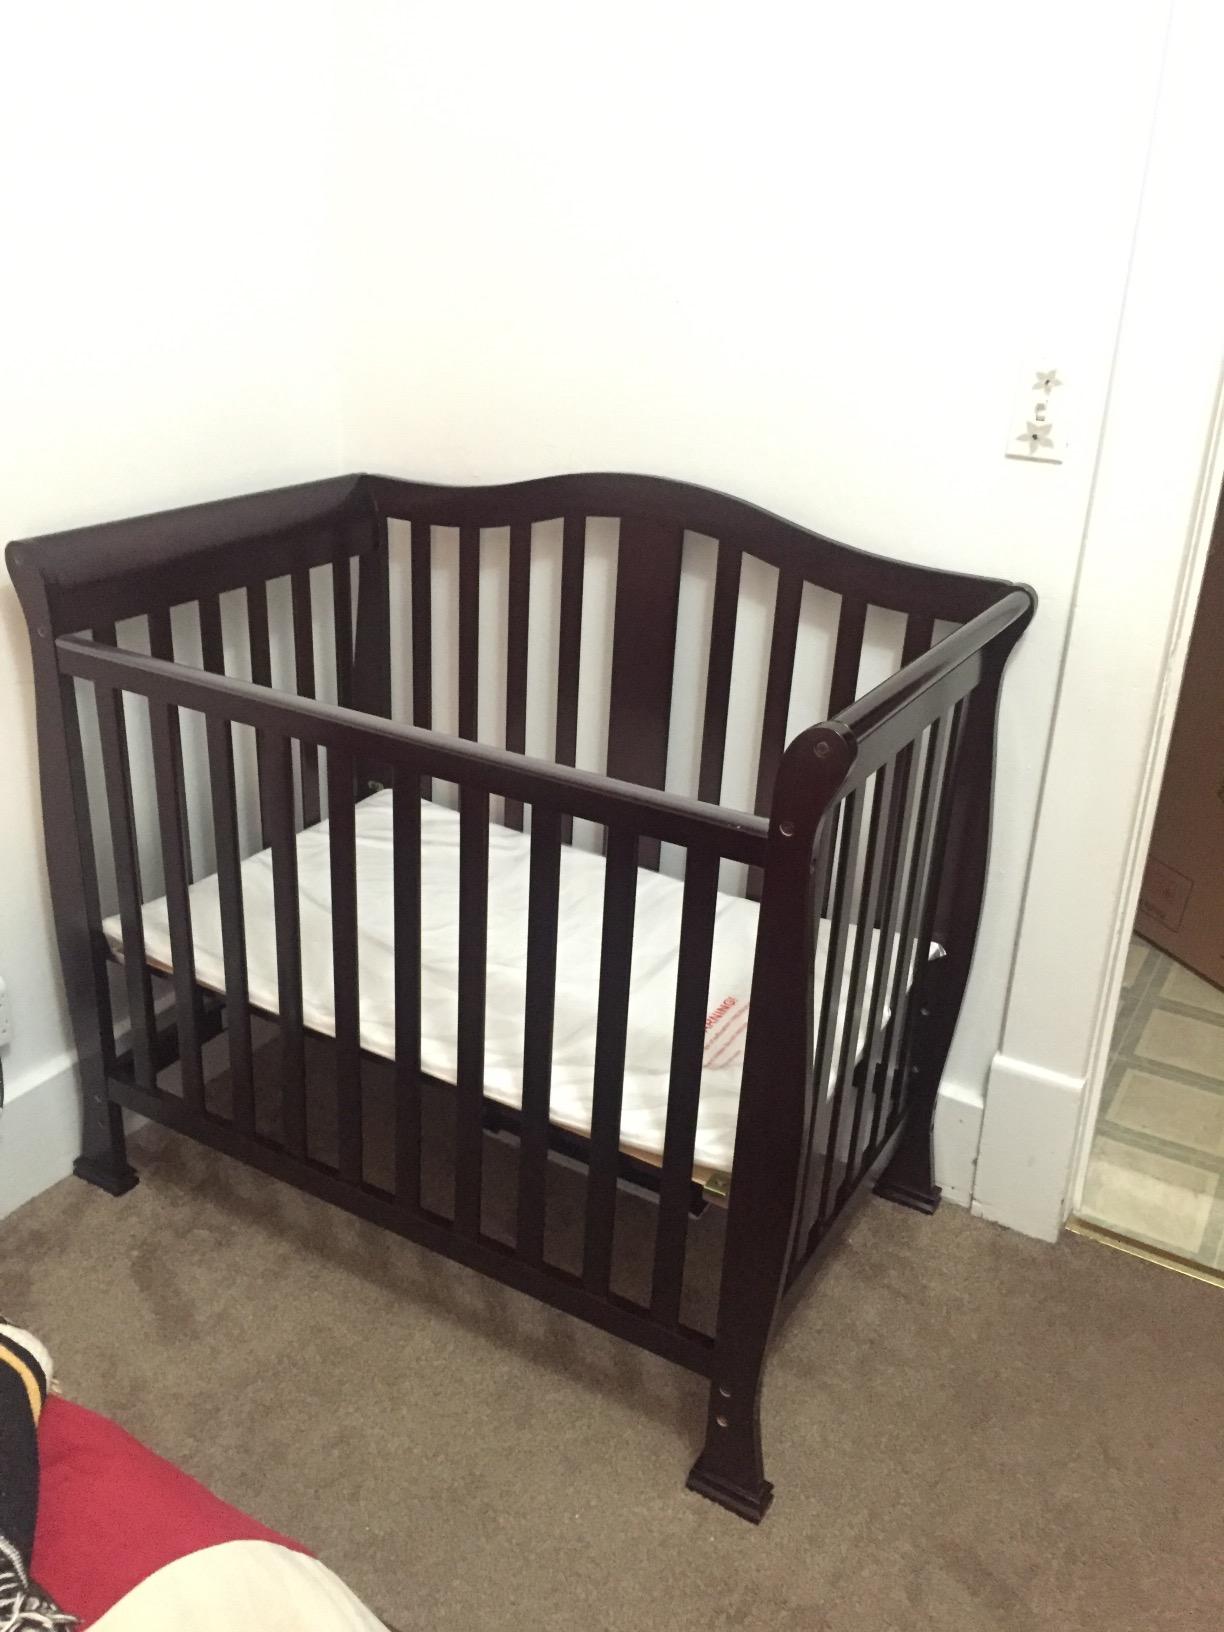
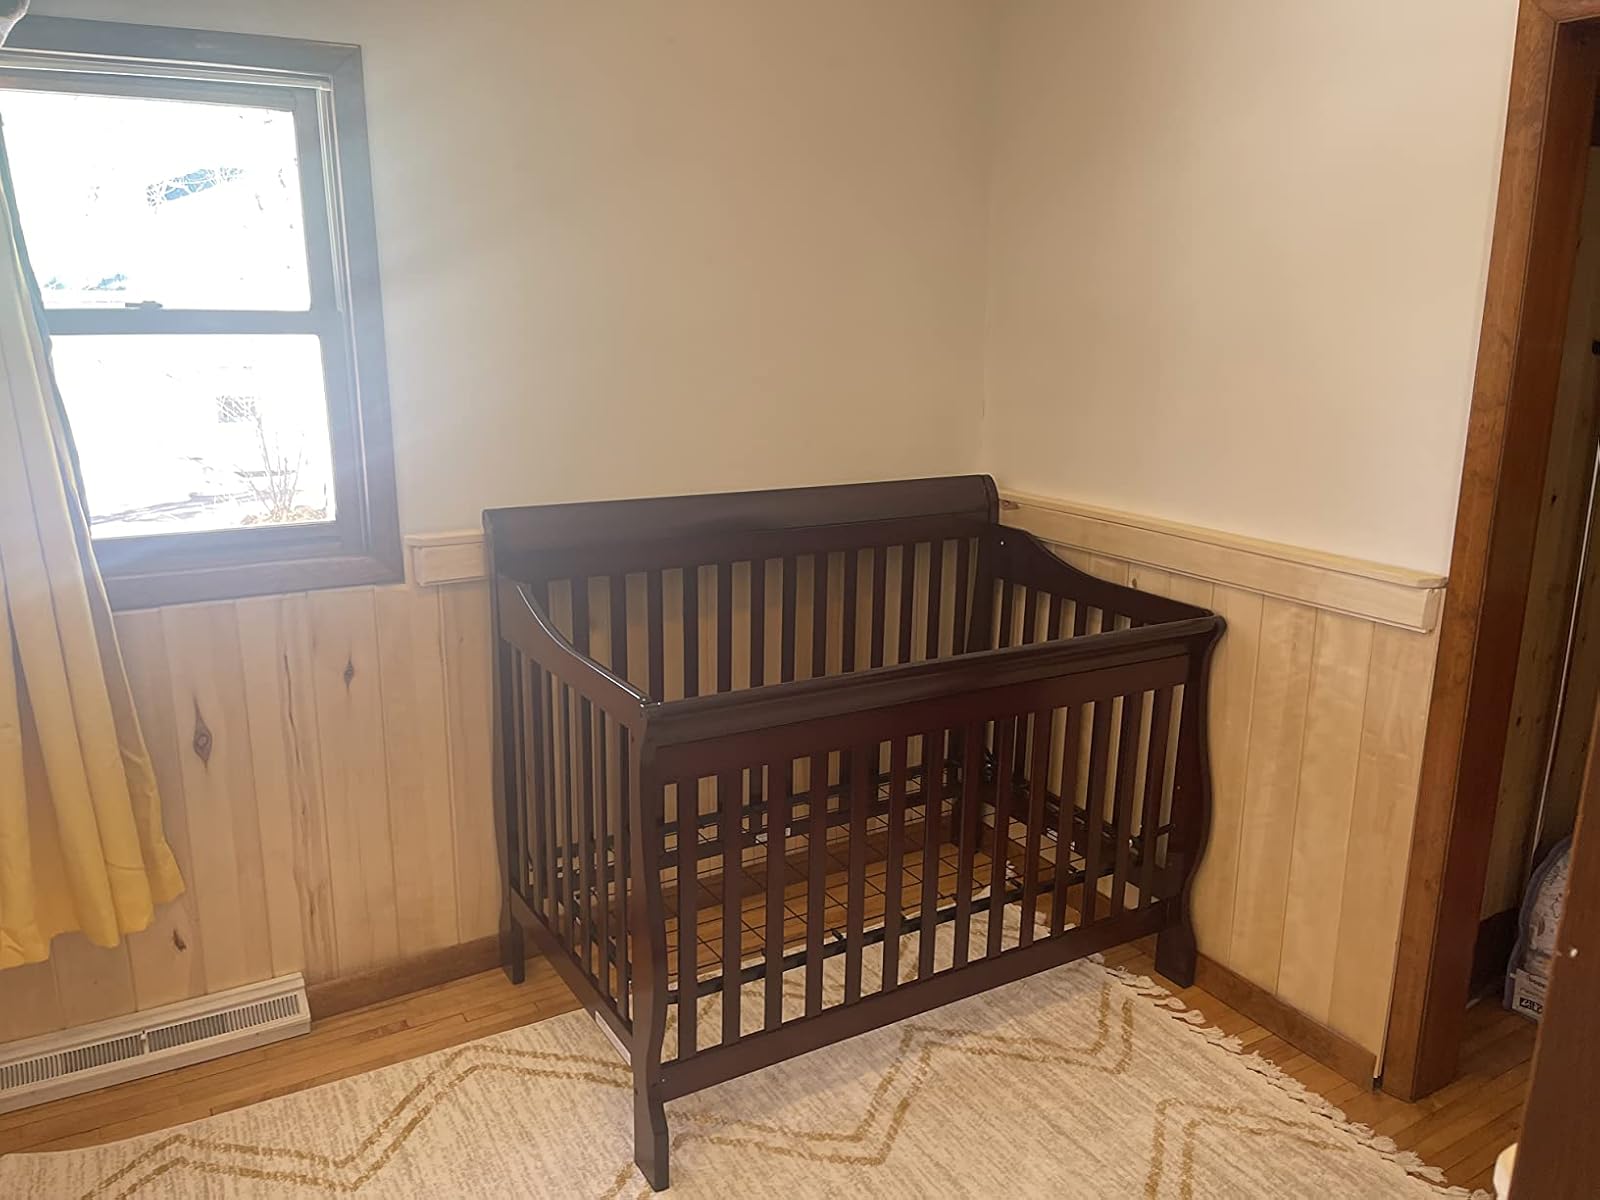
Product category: products_crib
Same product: no